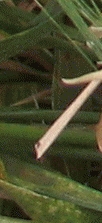
Label: Wheat___Brown_Rust